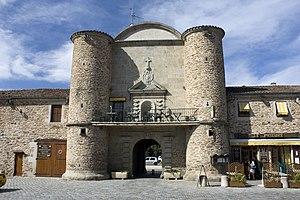
La porte de ville donne accès à la cour des Frères. Flanquée de deux tours médièvales, elle a été largement remaniée au XVII° siècle. A cette époque ont été ajouté un fronton de style renaissance orné des armoiries de l'ordre de la Grande Chartreuse
La chartreuse de Sainte-Croix-en-Jarez est un ancien monastère de moines chartreux sis à Sainte-Croix-en-Jarez dans la Loire. Fondée en 1281 par Béatrix de la Tour du Pin ses moines en furent chassés en 1792, lors de la Révolution française. Vendue ensuite comme Bien national, allotie et urbanisée, elle est devenue le coeur du village actuel. Ce qui reste de ses bâtiments est inscrit au titre des monuments historiques en date du 20 juillet 1946.